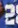
Number: 2